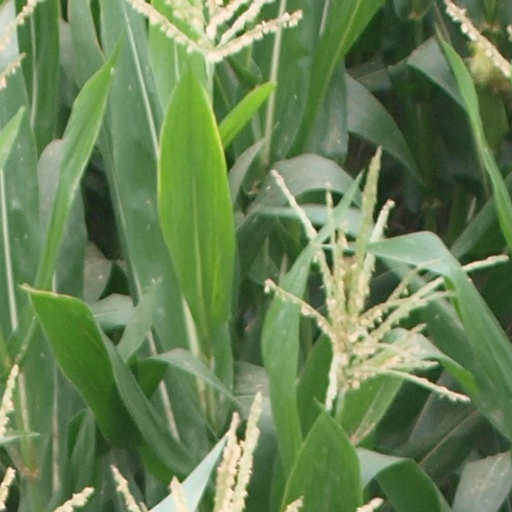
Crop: maize; corn